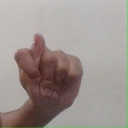
अक्षर: ट